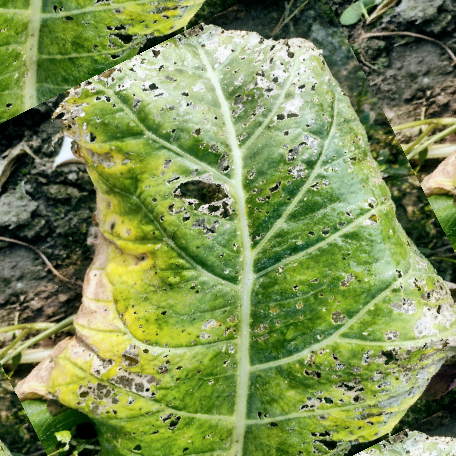
Label: Downy Mildew